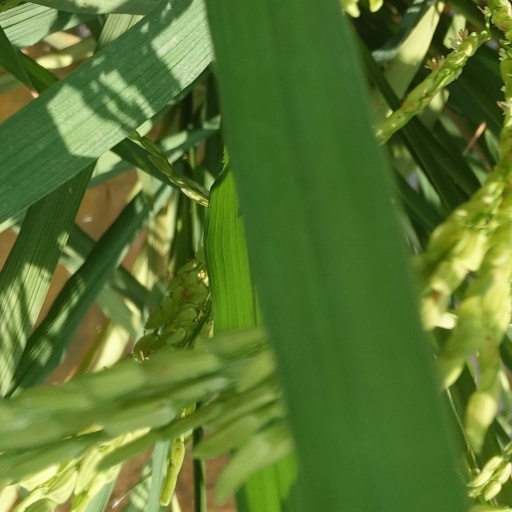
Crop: rice